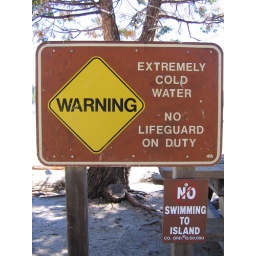
The water wasn't that cold. I went swimming in the lake the day before.